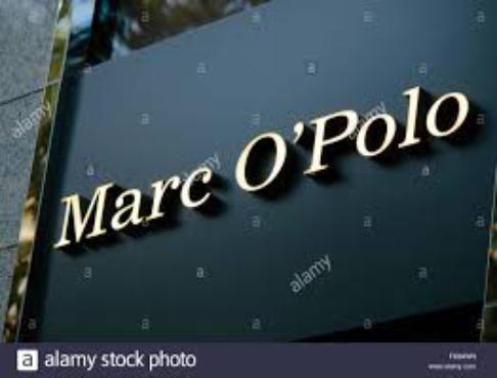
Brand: marc o'polo
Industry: Clothes